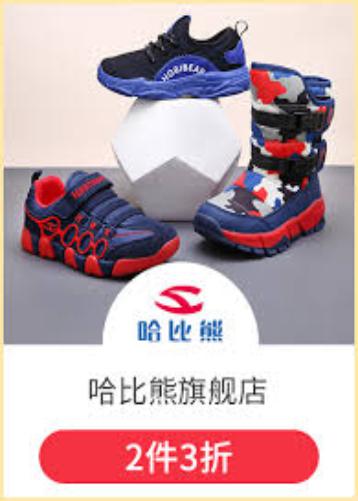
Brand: habixiong
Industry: Clothes